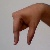
The image shows a hand gesture representing the letter 'Q' in Indian Sign Language.